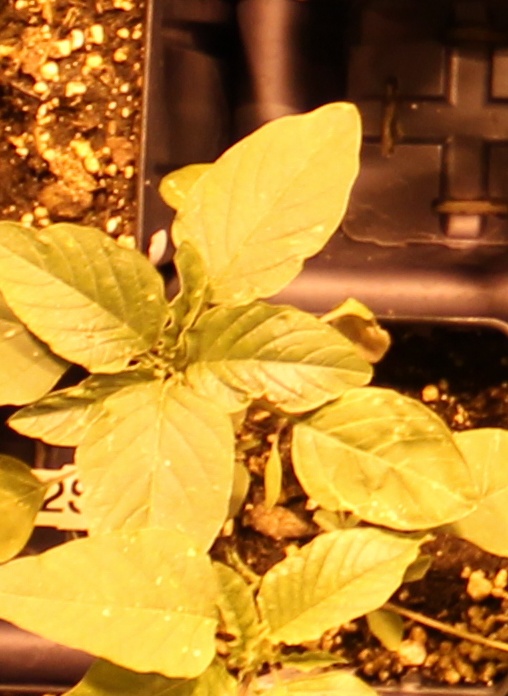
Label: Palmer Amaranth